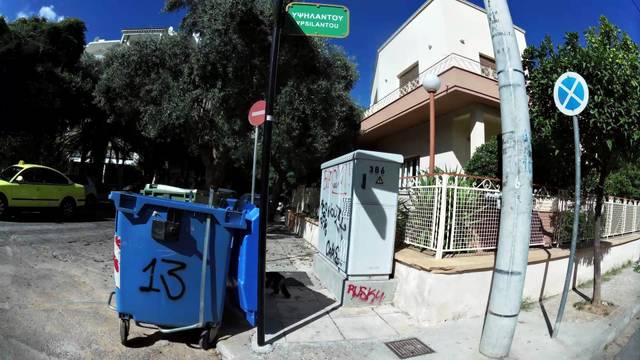
Region: Greece
Coordinates: 38.005, 23.789